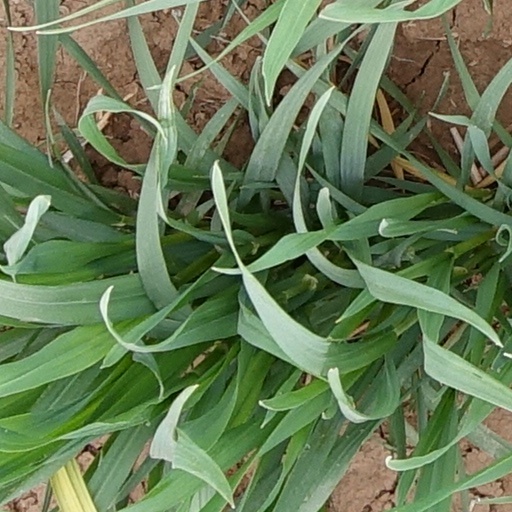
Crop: wheat